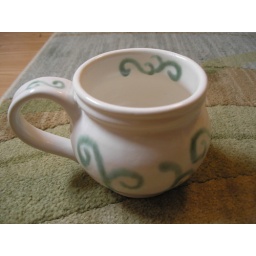
a pottery mug I made - an early birthday gift (colonial white over shadow green swirls, cone 6 oxidation)